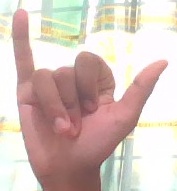
ASL sign: Y